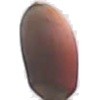
Label: Hazelnut 1